Florida Atlantic Owls football

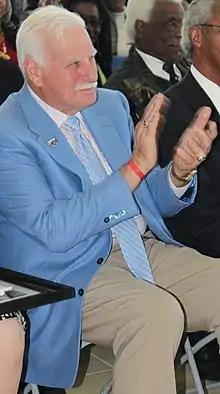
Coach Schnellenberger

After competing their first four years as an NCAA Division I-AA independent, the Owls moved to Division I-A and the Sun Belt Conference. Starting with the 2013–14 school year, FAU athletics have competed in Conference USA.